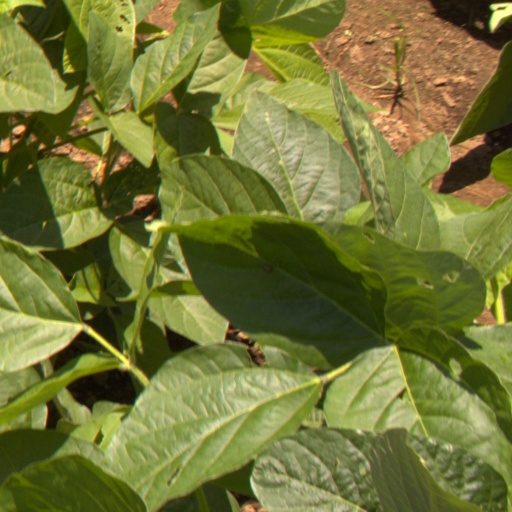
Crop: soybean